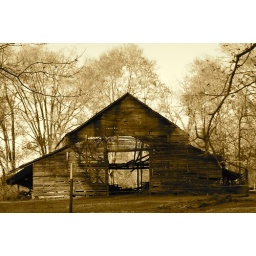
This is an old barn on the side of the road on the way to my mom's house in Ventress, LA